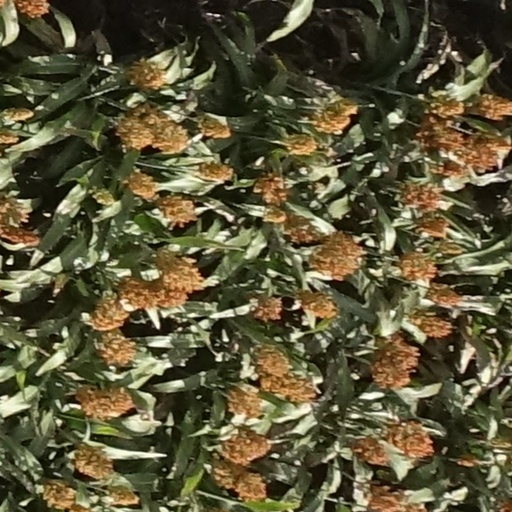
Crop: sorghum